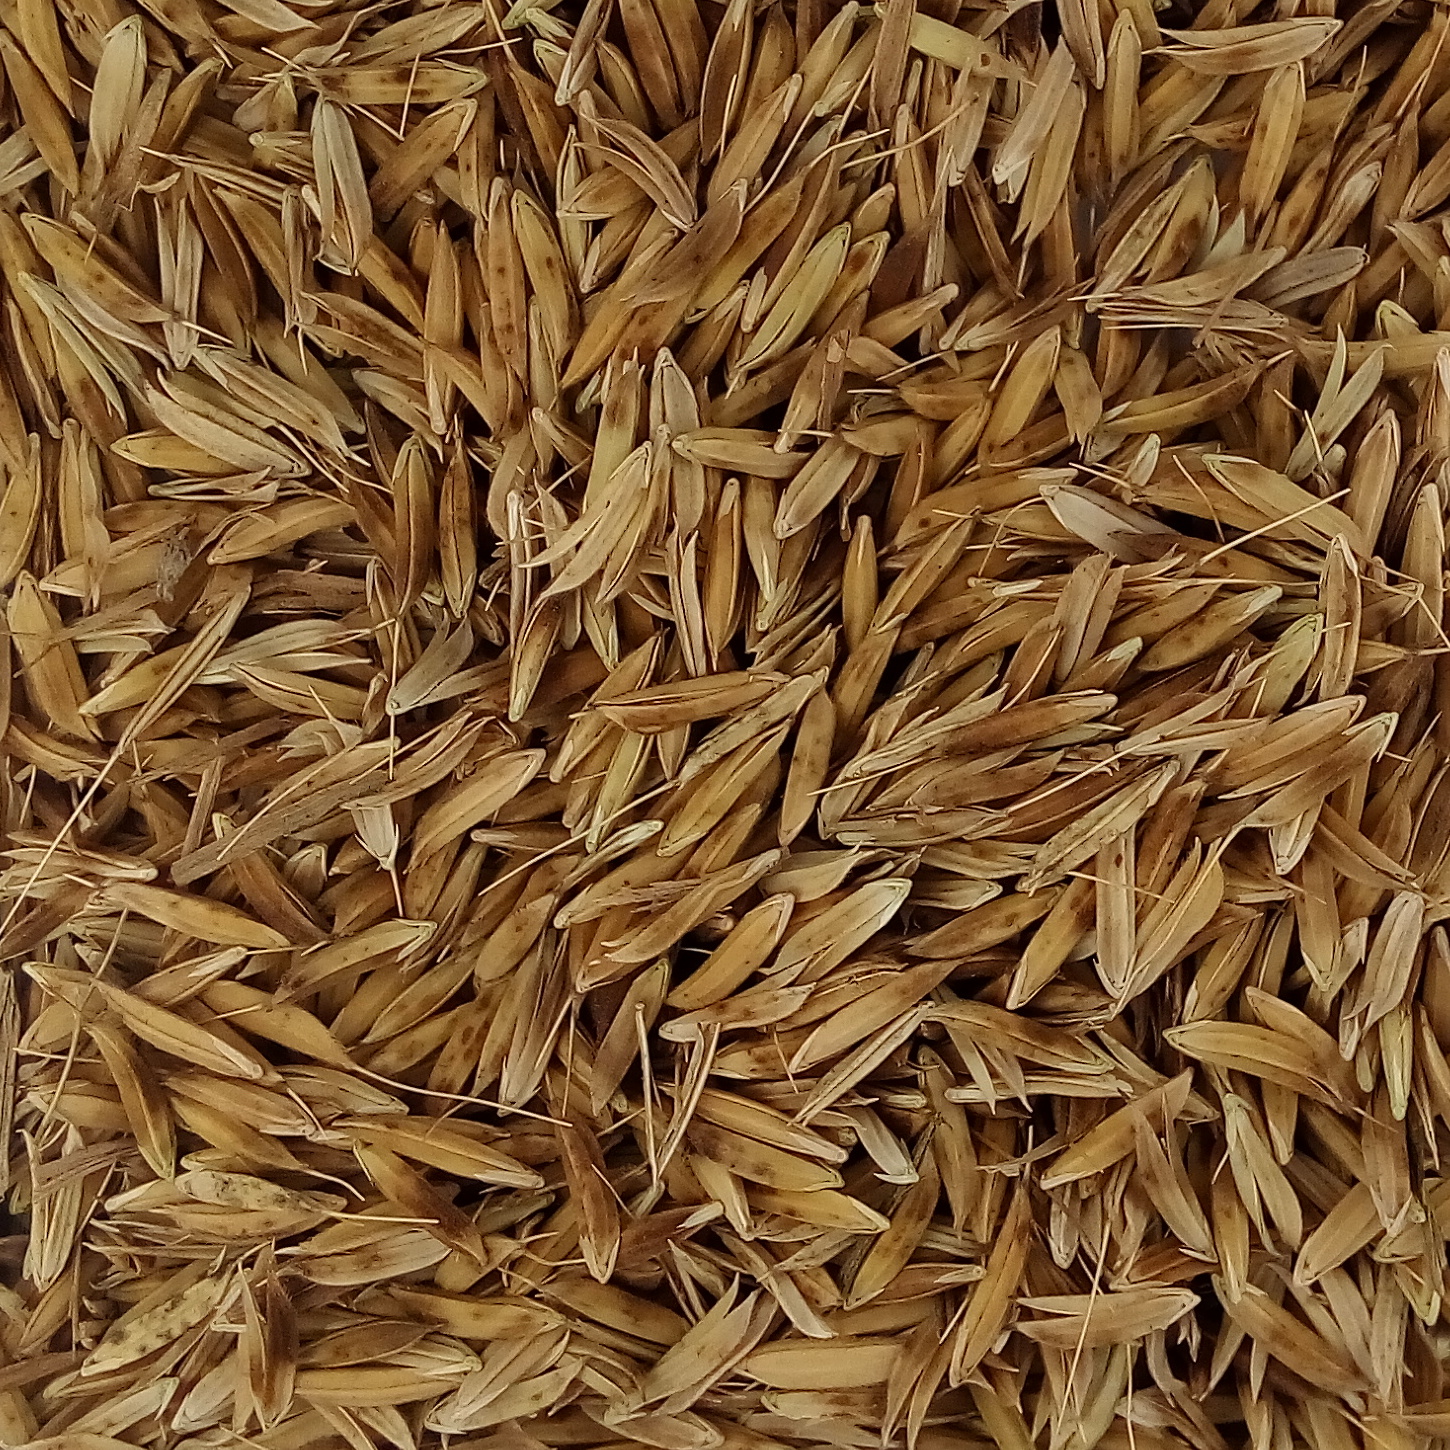
Rice seed variety: DHBT_3